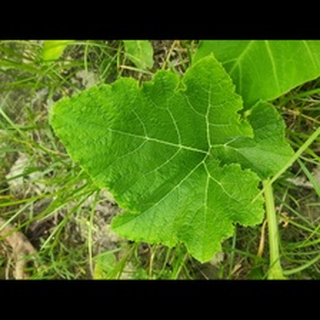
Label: healthy_pumpkin